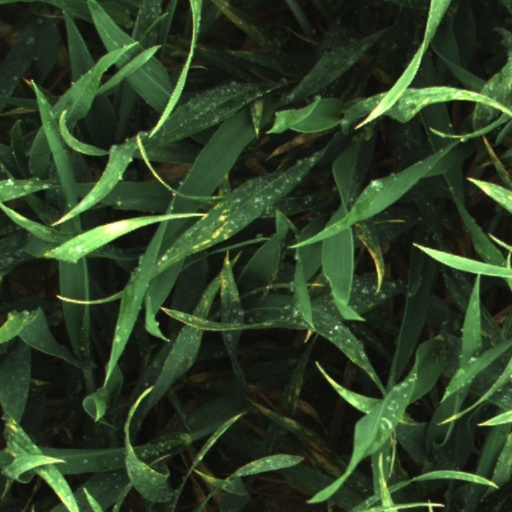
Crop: wheat